List of châteaux in Centre-Val de Loire

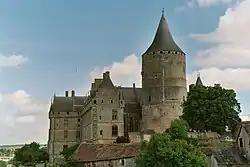
Château de Châteaudun

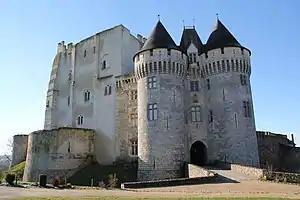
Château Saint-Jean in Nogent-le-Rotrou

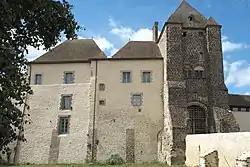
Château de Senonches

This page lists the châteaux of the French Centre-Val de Loire region. The buildings are arranged by Department.